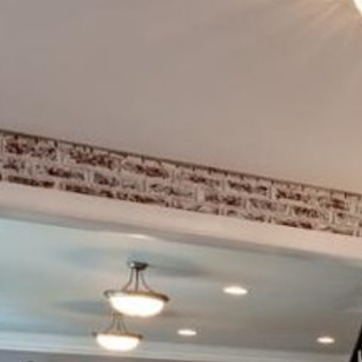
Material: brick